Conquest of New France

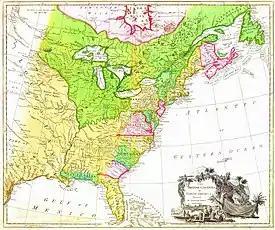
Map of British America after 1763. The Quebec Act saw the expansion of the Province of Quebec's borders to include a significant portion of the Indian Reserve.

The Quebec Act was voted in the Commons on 15 June 1774. It extended the frontier of the colony, giving control over the region exploited by Montreal fur traders to the Province of Quebec, it endowed with freedom of worship and confirmed the continuance of the in Civil law and English practice in criminal law. It also abandoned the commitment to calling a legislative assembly, a belated recognition that the Irish model had failed in Quebec.